Hafnium trifluoromethanesulfonate

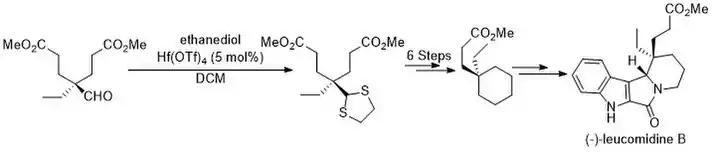
Total synthesis of (-)-leucomidine B

In 2009, Nakamura et al. demonstrated that Hf(OTf) was uniquely able to catalyzed a Prins reaction between an aryl aldehyde and an O-protected/unprotected cyclohex-3-ene-1,2-dimethanol.